Royal Mail Hotel, Hungerford

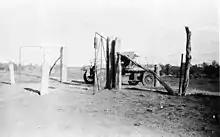
Rabbit-proof fence, Hungerford, 1935

Over December 1892 and January 1893 Henry Lawson and a friend walked from Bourke to Hungerford and back. In spite of writing about the bush he had little real experience and is thought to have been goaded into the trip by public comments to that effect made by Banjo Paterson. He found the country harsh and did not care for Hungerford from which he wrote a despairing letter to his aunt saying that he was finished with the bush. Even so, this trip proved the inspiration for a number of his early stories and poems so that Hungerford may be said to have contributed to the Legend of the Bush developed in the late 19th century by such writers as Lawson. Lawson described Hungerford in a short story of that name which appeared in While the Billy Boils in 1896: